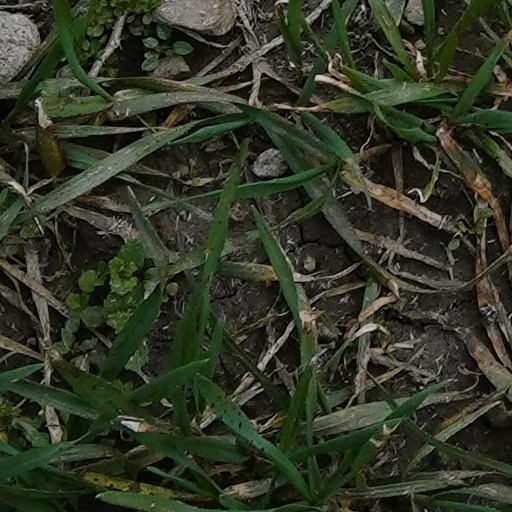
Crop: wheat